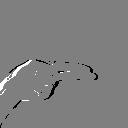
ASL letter: h